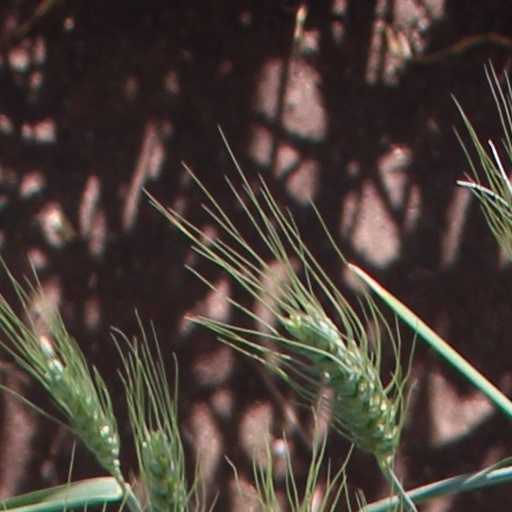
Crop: wheat